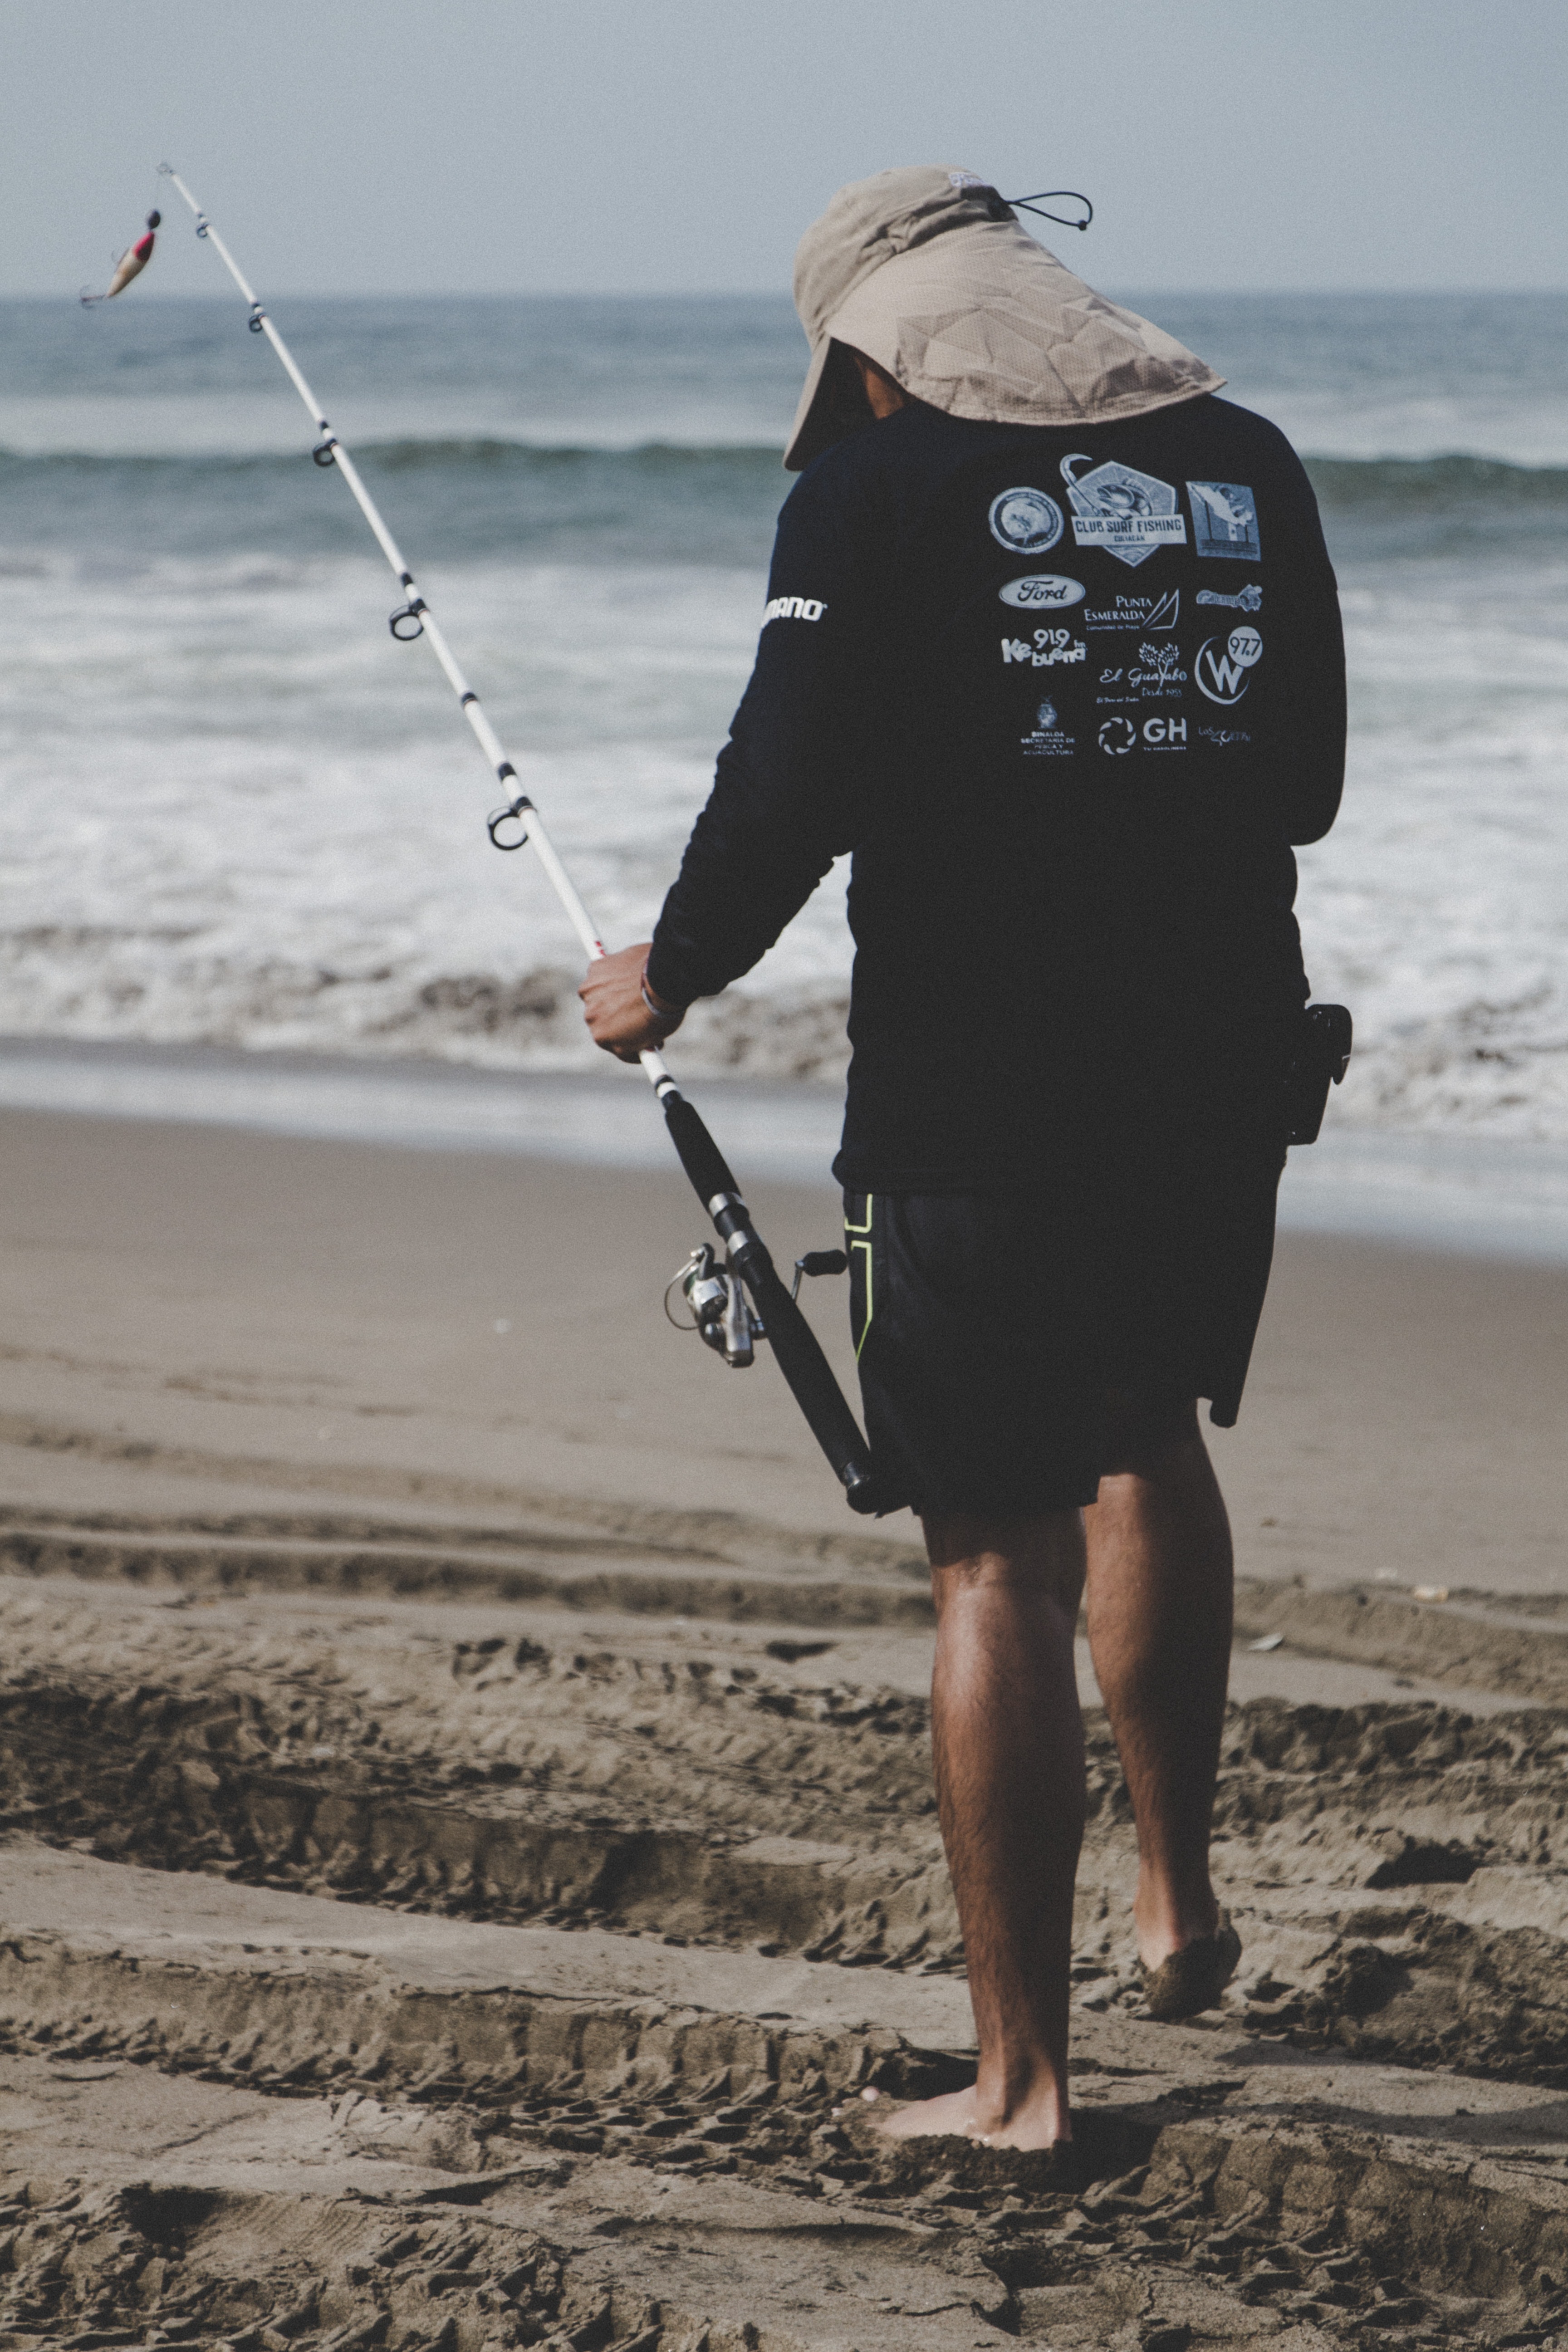
fishing rod, shore, natural environment, fishing, surf fishing, recreation, coast, beach, sea, coastal and oceanic landforms, casting fishing, ocean, vacation, recreational fishing, fisherman